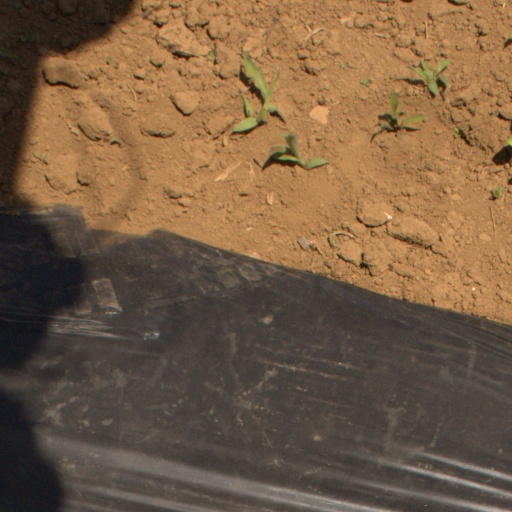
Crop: Jerusalem artichoke